Puckpool Battery

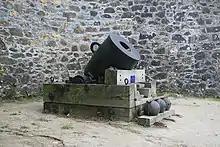
13-inch mortar of the type that formed the original armament

During construction of the battery it was decided that it would be armed entirely with 50 of the heaviest mortars – at that time the 13-inch smooth bore mortar. This would enable the battery to provide large amounts of high angle plunging fire into the Solent, targeted at the vulnerable unarmoured decks of warships.